Ursa Minor (cave)

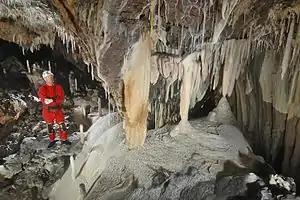
Speleothems in Ursa Minor Cave

Ursa Minor Cave is part of Sequoia National Park, a naturally formed system of caves in California's Sierra Nevada. The cave was discovered in August 2006 by four cave explorers from the Cave Research Foundation who found a softball-sized hole on a cliff face in the mountains. After widening the hole to allow for human entry, the explorers discovered one of the most spectacular caves in the western United States. The cave has since been named "Ursa Minor," because of the large bear skeleton found in the cave.